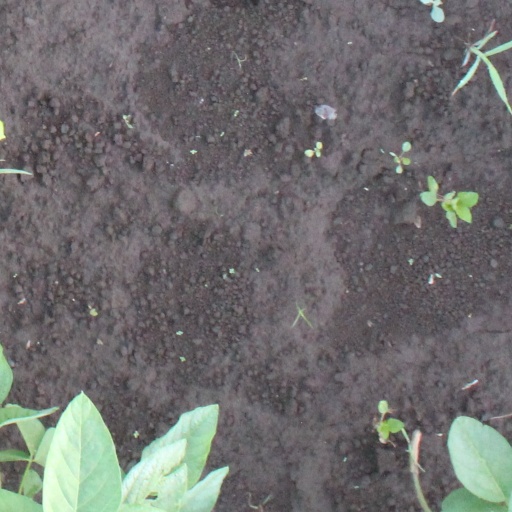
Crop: soybean